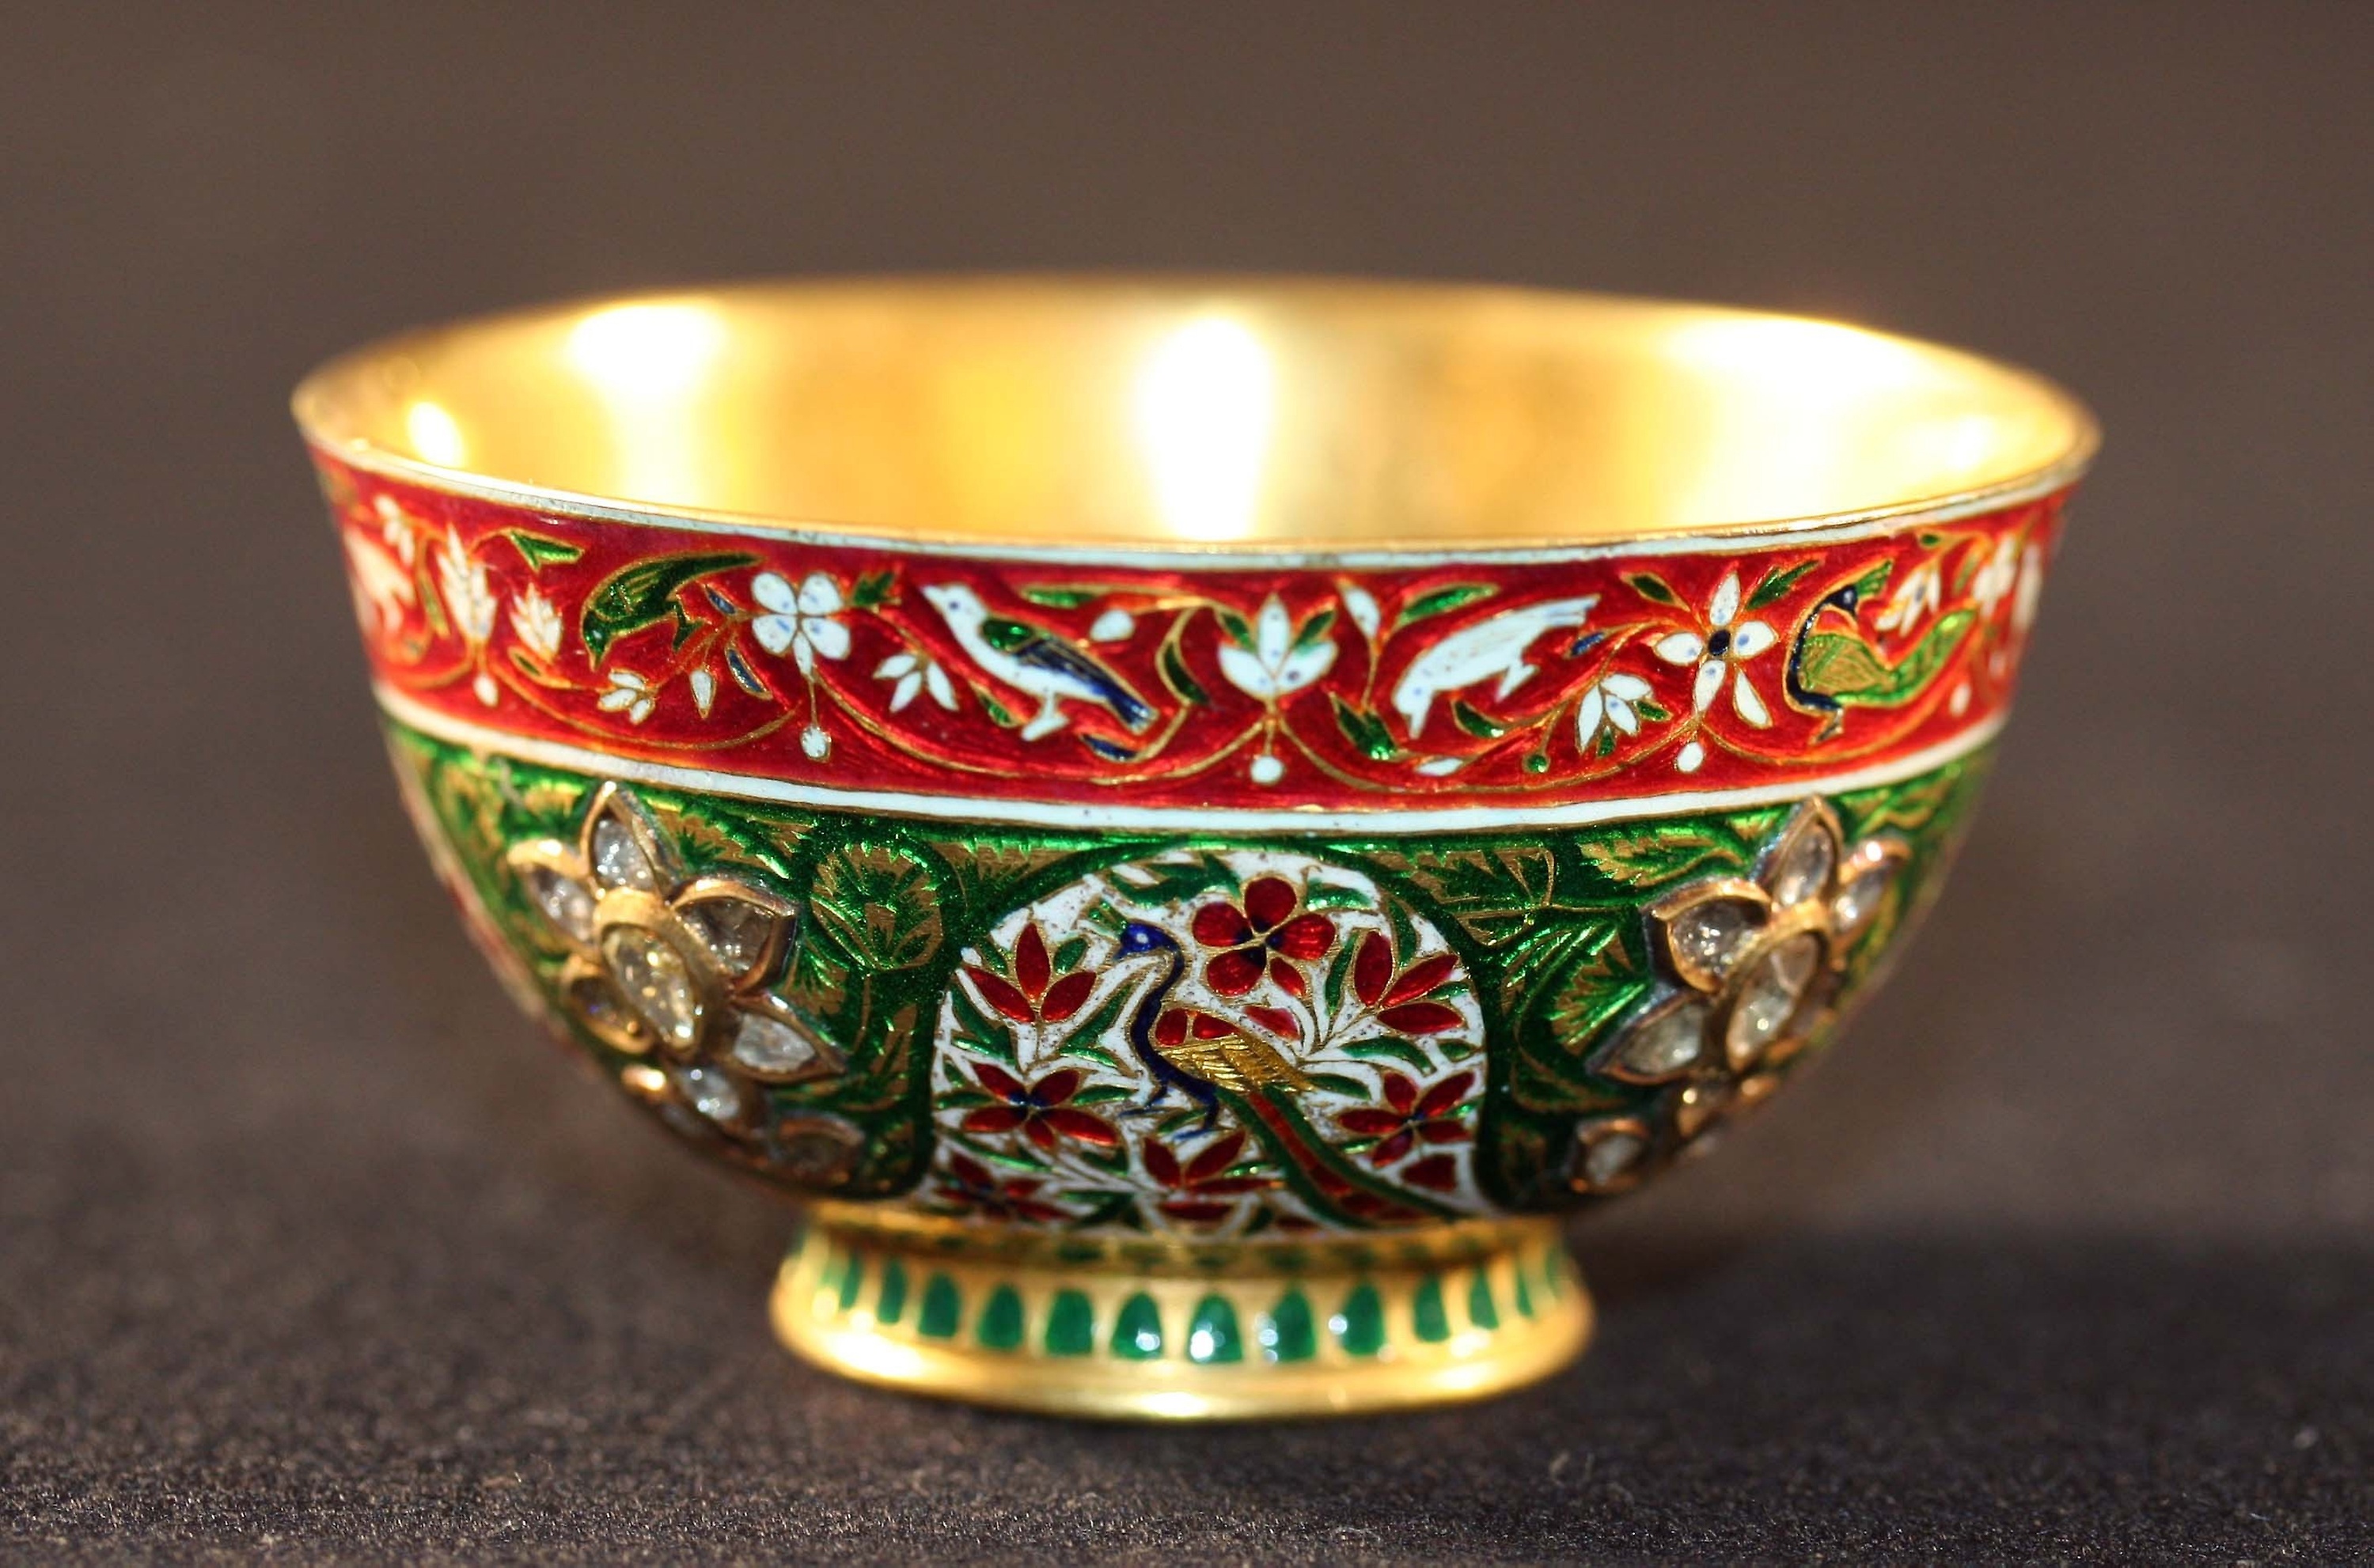
tableware, bowl, porcelain, cup, glass, ceramic